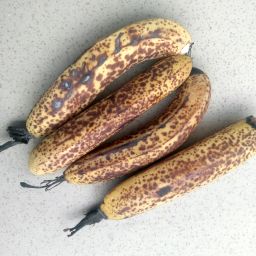
Fruit: Banana
Quality: Bad